Georg Wolf of Kotzau

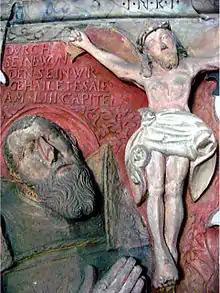
Painting of Georg Wolf kneeling before the cross (detail of his grave)

Georg Wolf of Kotzau, nicknamed "the rich" (died 1560) was an Imperial Knight and "Amtmann" and Governor.